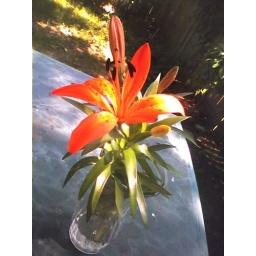
...from a plant that was torn out of the ground by one of the dogs and. placed in water.